Body modification

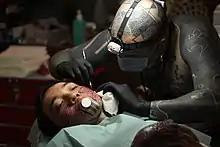
Scarification in progress

Body modification (or body alteration) is the deliberate altering of the human anatomy or human physical appearance. In its broadest definition it includes skin tattooing, socially acceptable decoration ("e.g.", common ear piercing in many societies), and religious rites of passage (e.g., circumcision in a number of cultures), as well as the modern primitive movement.